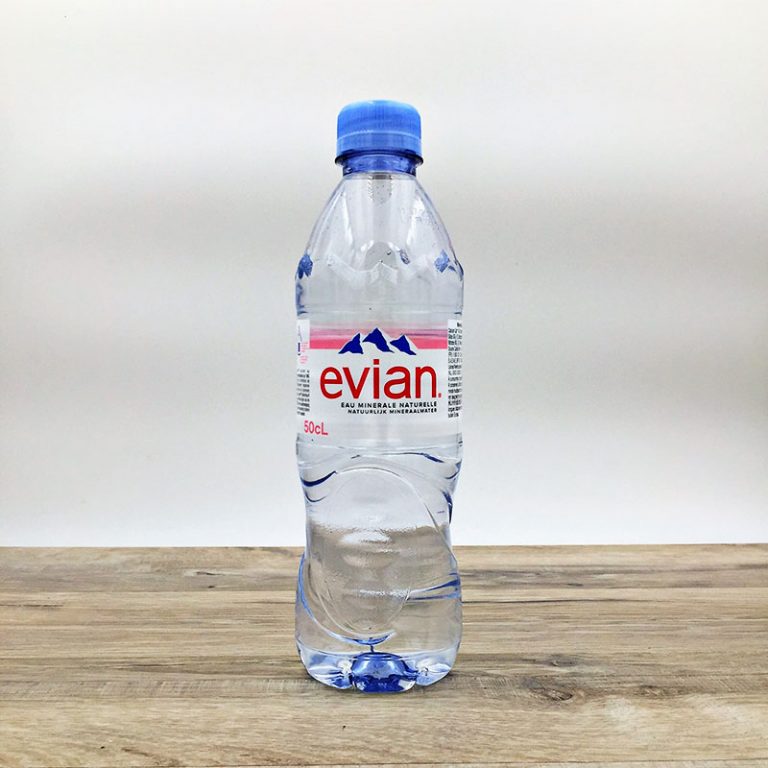
Waste category: plastic